Frank Sinatra and Jewish activism

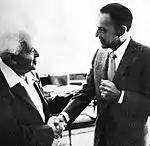
Sinatra and Ben-Gurion

Like many of his contemporaries, Sinatra supported the establishment of the State of Israel. In September 1947, when the United Nations was weighing ratification of its Partition Plan for Palestine which would create a Jewish state, Sinatra performed at an Action for Palestine rally at the Hollywood Bowl that drew 20,000 supporters.